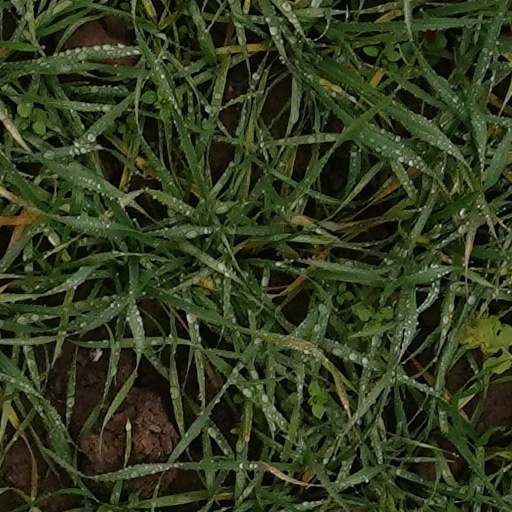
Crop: wheat